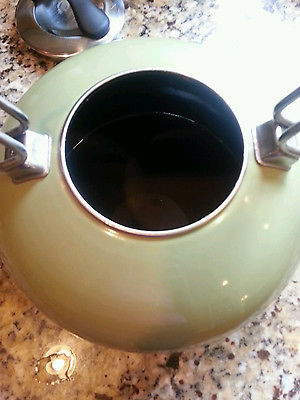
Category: kettle